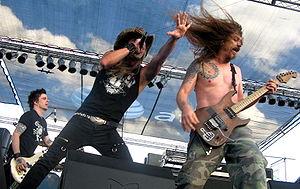
Skid Row est un groupe de rock américain, originaire de Toms River, dans le New Jersey. Formé à la fin des années 1980, le groupe est très populaire au début des années 1990. Le nom du groupe fait référence à un quartier de Los Angeles, comptant la plus grande communauté de sans domicile fixes au monde.